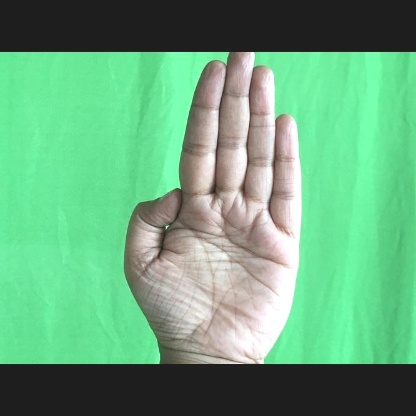
Mudra: Pathaka